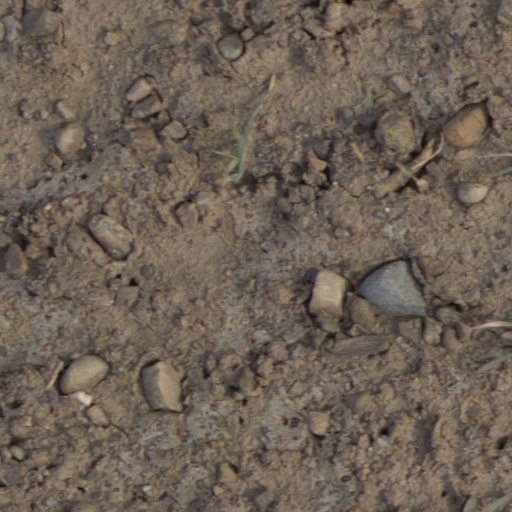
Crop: wheat